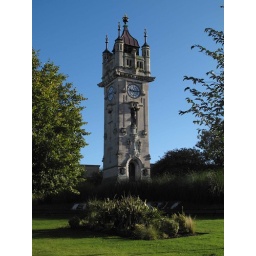
Early morning Autumn sunlight adds a a sparkle to the clock tower near Bury town hall. Canon G11